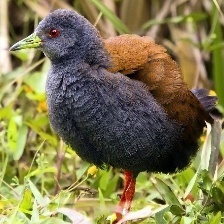
Species: BLACK TAIL CRAKE
Scientific name: AMAURORNIS BICOLOR